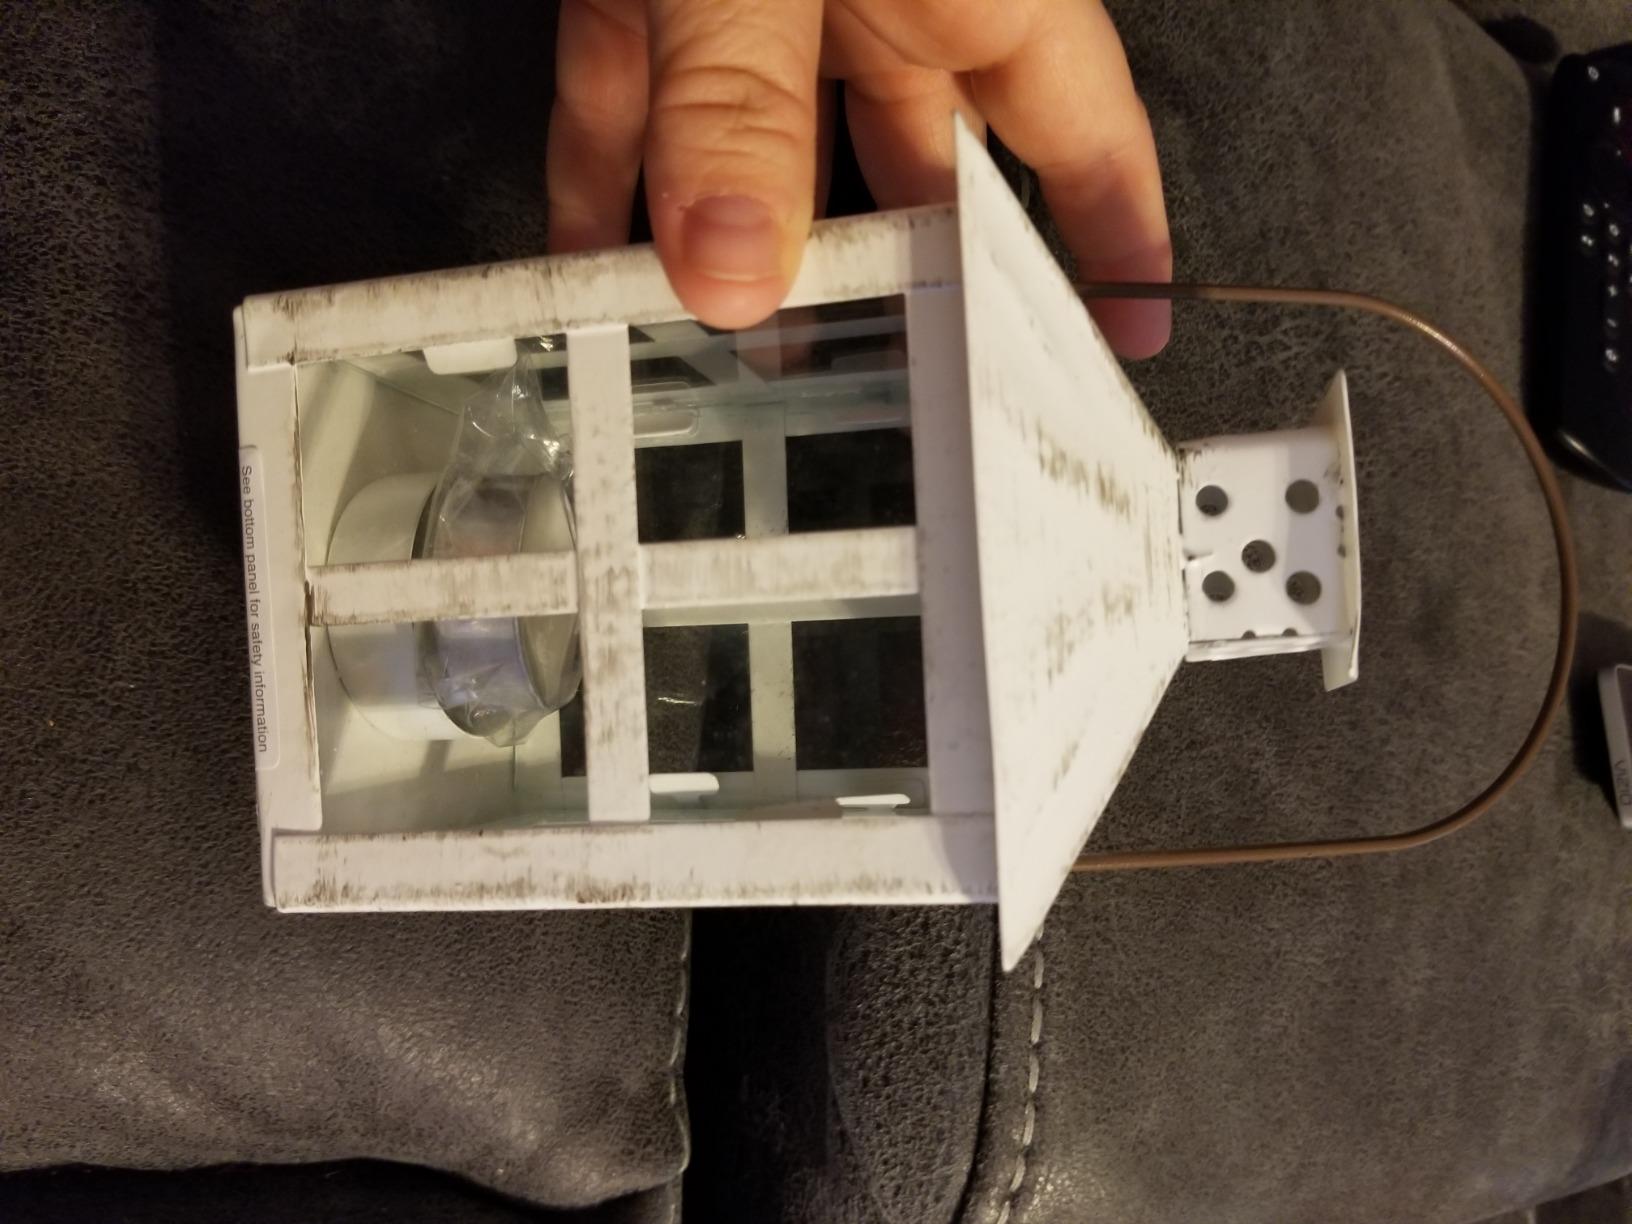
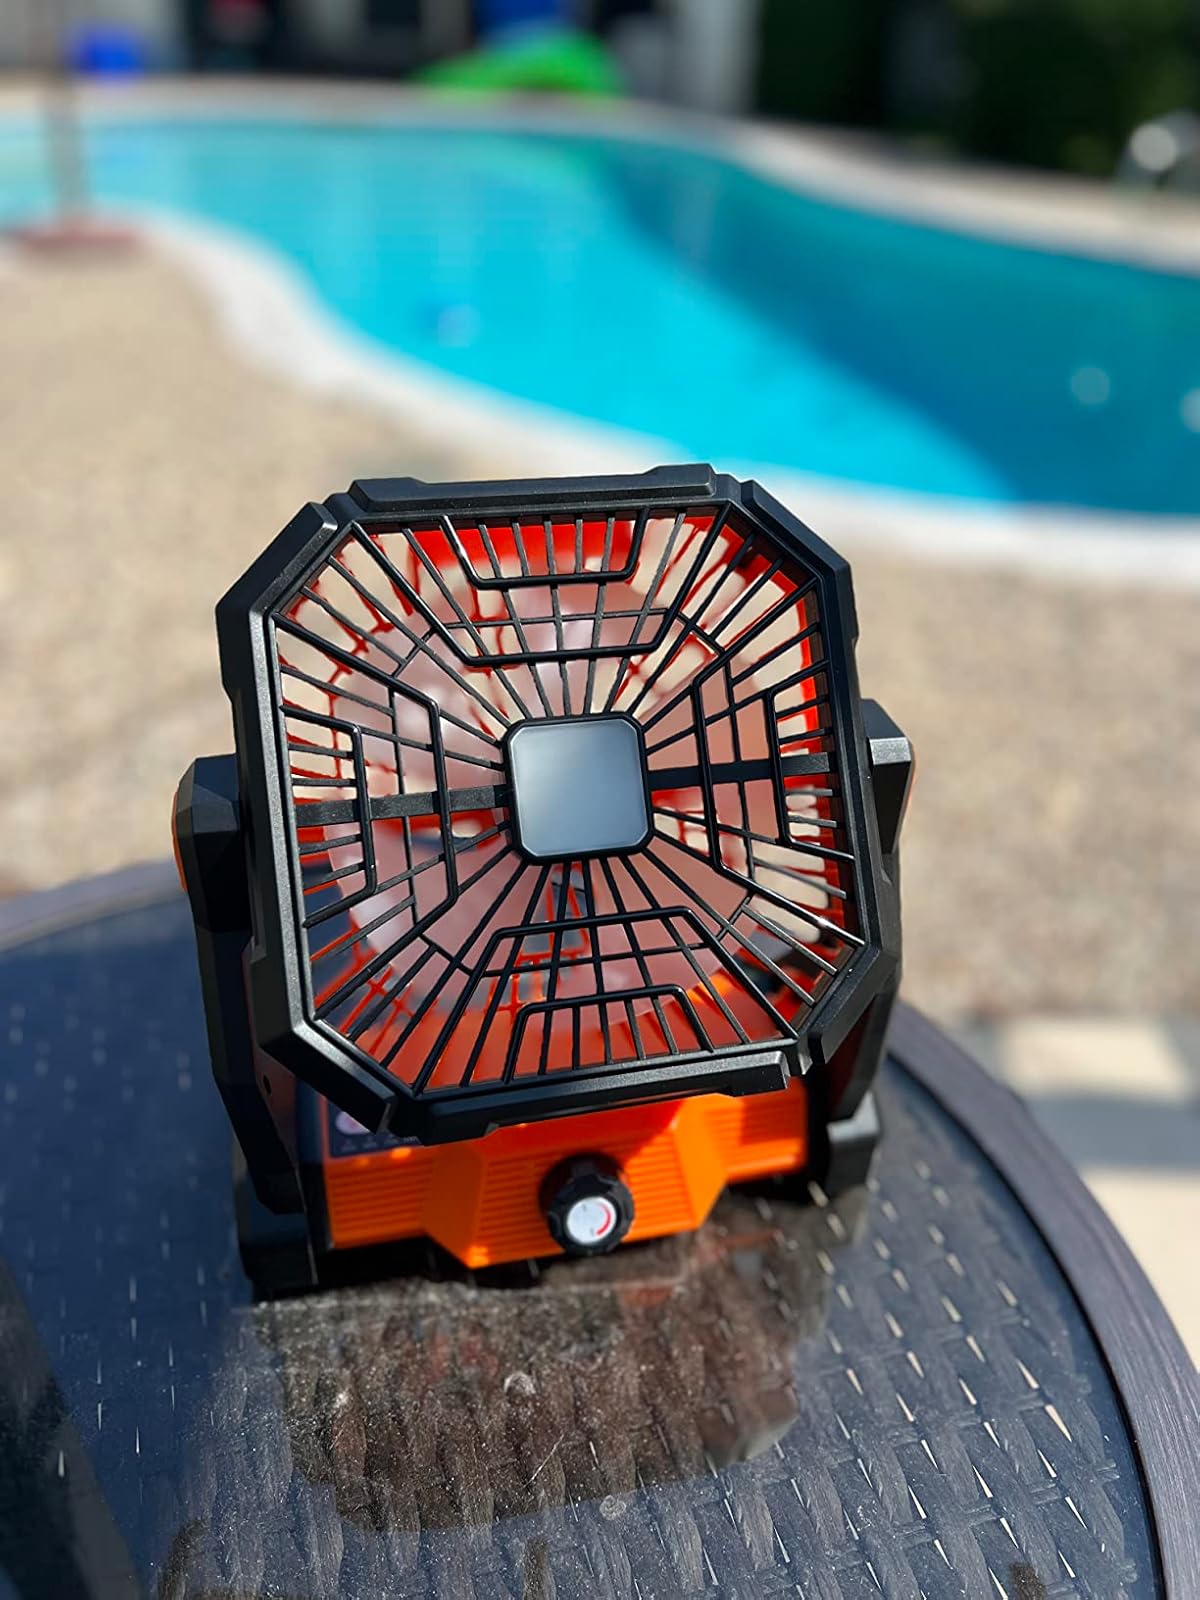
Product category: lantern
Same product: no